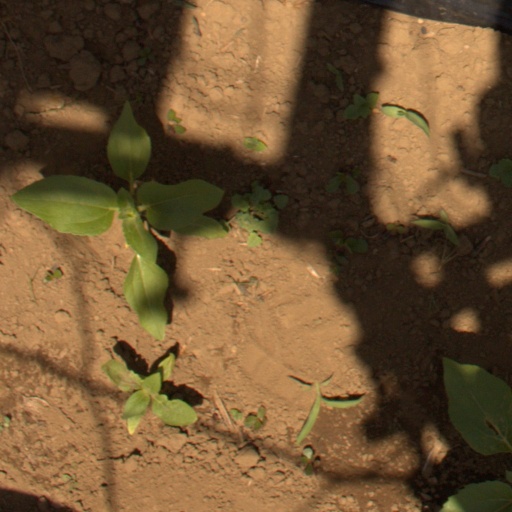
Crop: Jerusalem artichoke